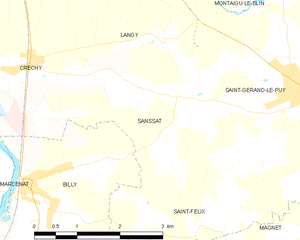
Carte des communes françaises: Sanssat